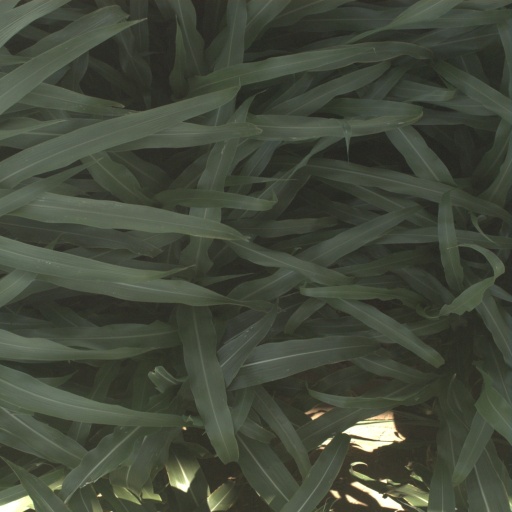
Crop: sorghum